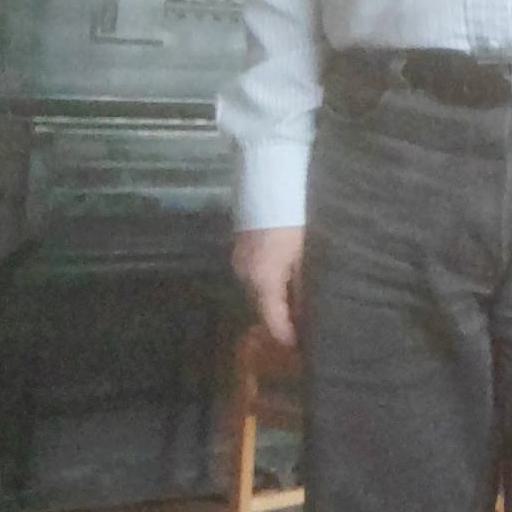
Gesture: no_gesture